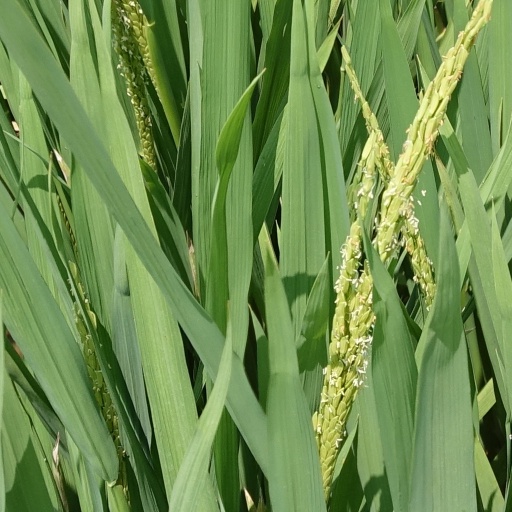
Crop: rice